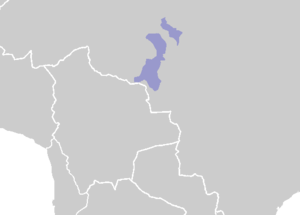
Les langues nambikwaranes sont une famille de langues amérindiennes d'Amérique du Sud, parlées en Amazonie dans l'Ouest du Brésil dans les États du Rondônia et de l'Amazonas.